Jacob van der Windt

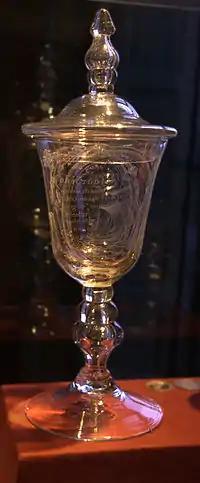
Glass goblet Jacob van der Windt - Museum Vlaardingen

Jacob van der Windt (baptized September 15, 1745 – October 15, 1792), also spelled van der Wint, from Vlaardingen was the skipper on the herring buss ""De Roode Roos"", owned by ship owner Assendelft de Coningh (1747–1803).